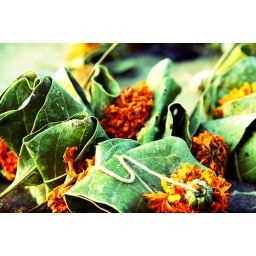
This was taken at Chowpatty Beach in Mumbai. All these flowers and colorful strings and such were washed ashore.